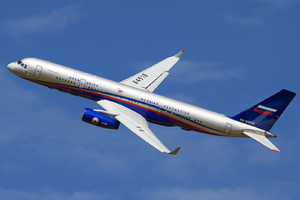
Tupolev
En Tupolev Tu-214ON fra det russiske luftvåben (2011).
Tupolev er et russisk fly- og forsvarsfirma. Tupolev blev stiftet af ingenøren Andrej Nikolajevitj Tupolev den 22. oktober 1922, og har dermed holdt 90-års-jubilæum i 2012. Firmaet har hovedkvarter i Moskva.